Ed O'Keefe

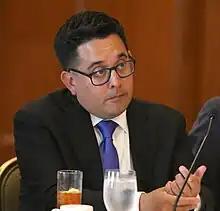
O'Keefe in 2019

In 2005, "The Washington Post" hired Ed O’Keefe as a home page editor. Later he served Washington Post Radio as a producer and on-air contributor before covering the 2008 presidential campaign as a multiplatform reporter contributing blog reports and video dispatches from the campaign trail while also producing and hosting The Post's first podcast, “The Post Politics Podcast” that also aired on Sirius XM's POTUS Channel. After the elections, he spent four years covering federal agencies and federal employees as author of The Federal Eye blog. He spent part of the summer of 2011 covering the war in Iraq before shifting to cover Congress. He covered the 2016 presidential campaign with a focus on Republican candidates and later returned to covering Capitol Hill. Before being hired by CBS News, he frequently appeared as a guest or panelist on news programs on BBC, CBS, CNN, Fox News, France 24, MSNBC, NPR, PBS, and Sirius/XM.